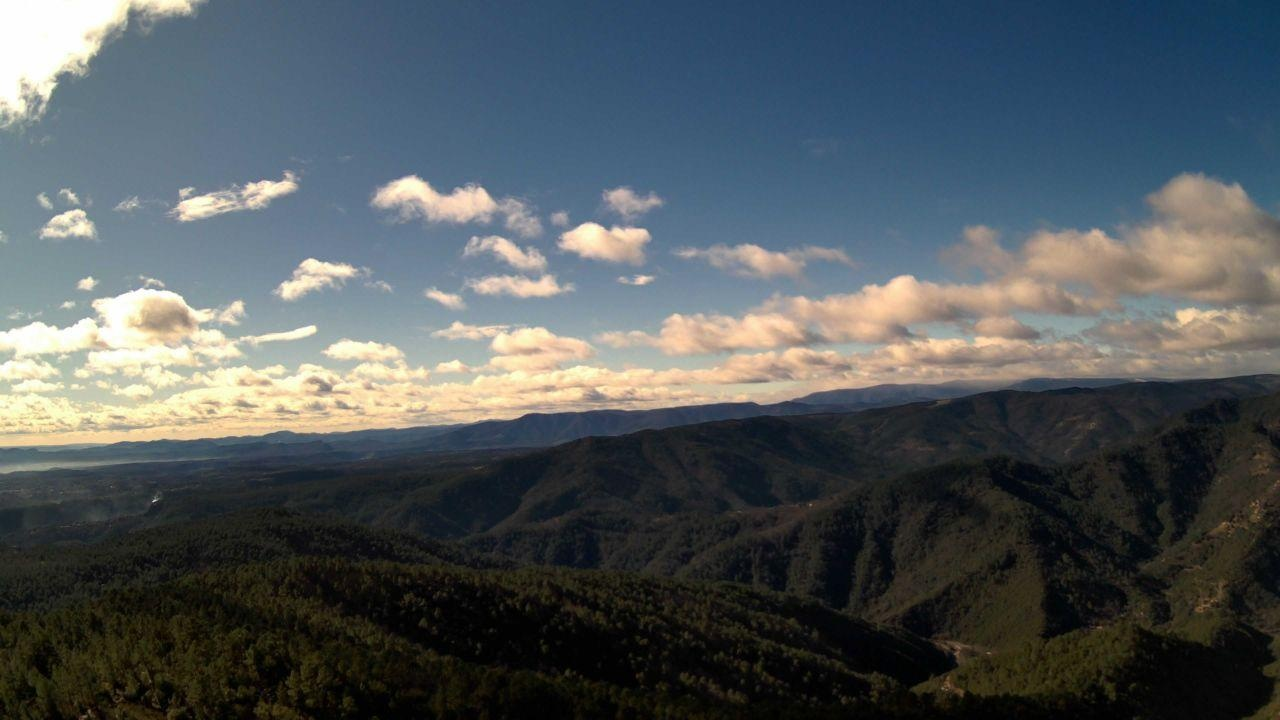
Fire: no
Smoke: yes